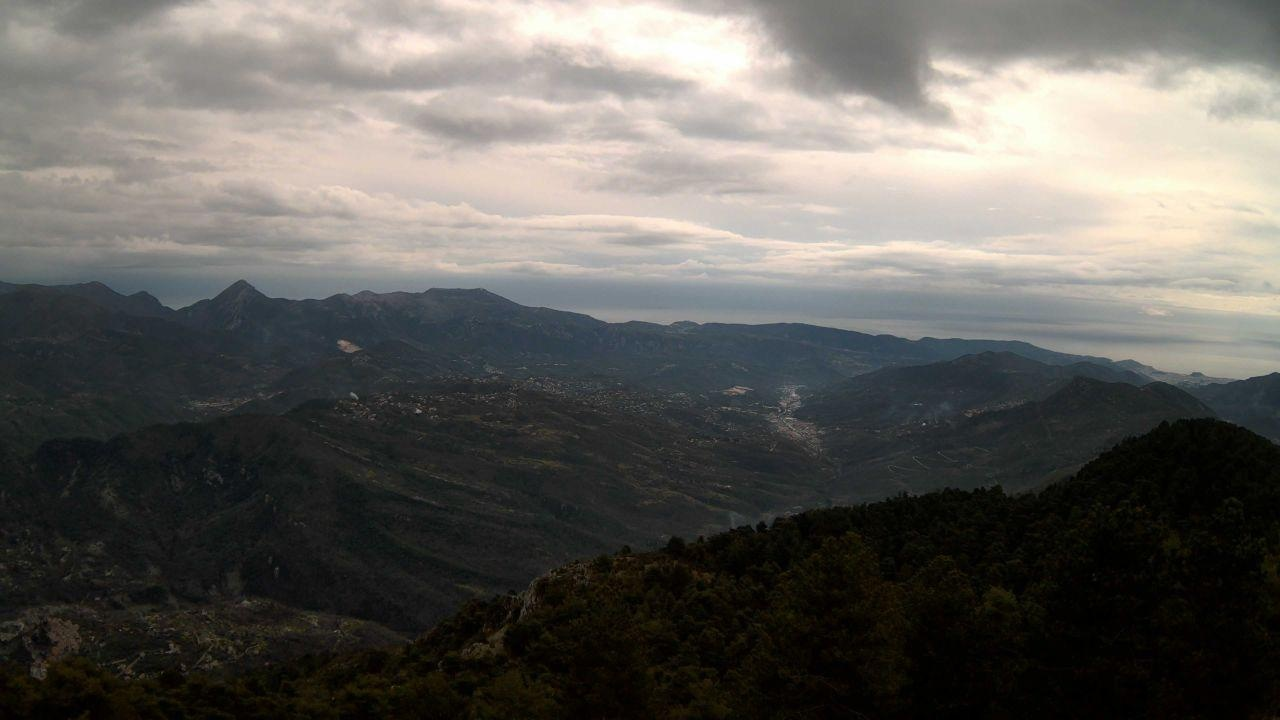
Fire: no
Smoke: yes